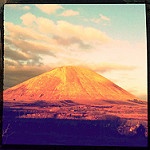
Label: mountain